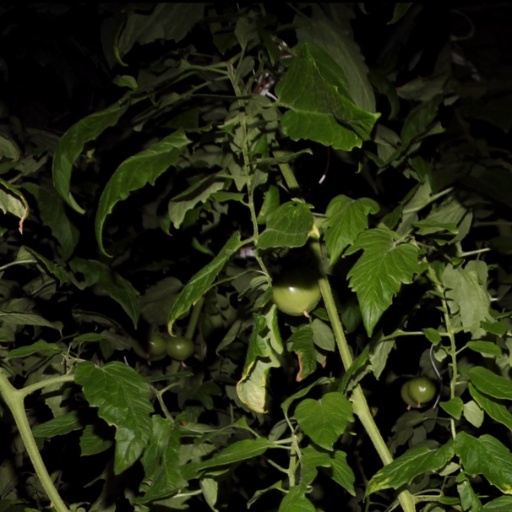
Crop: tomato